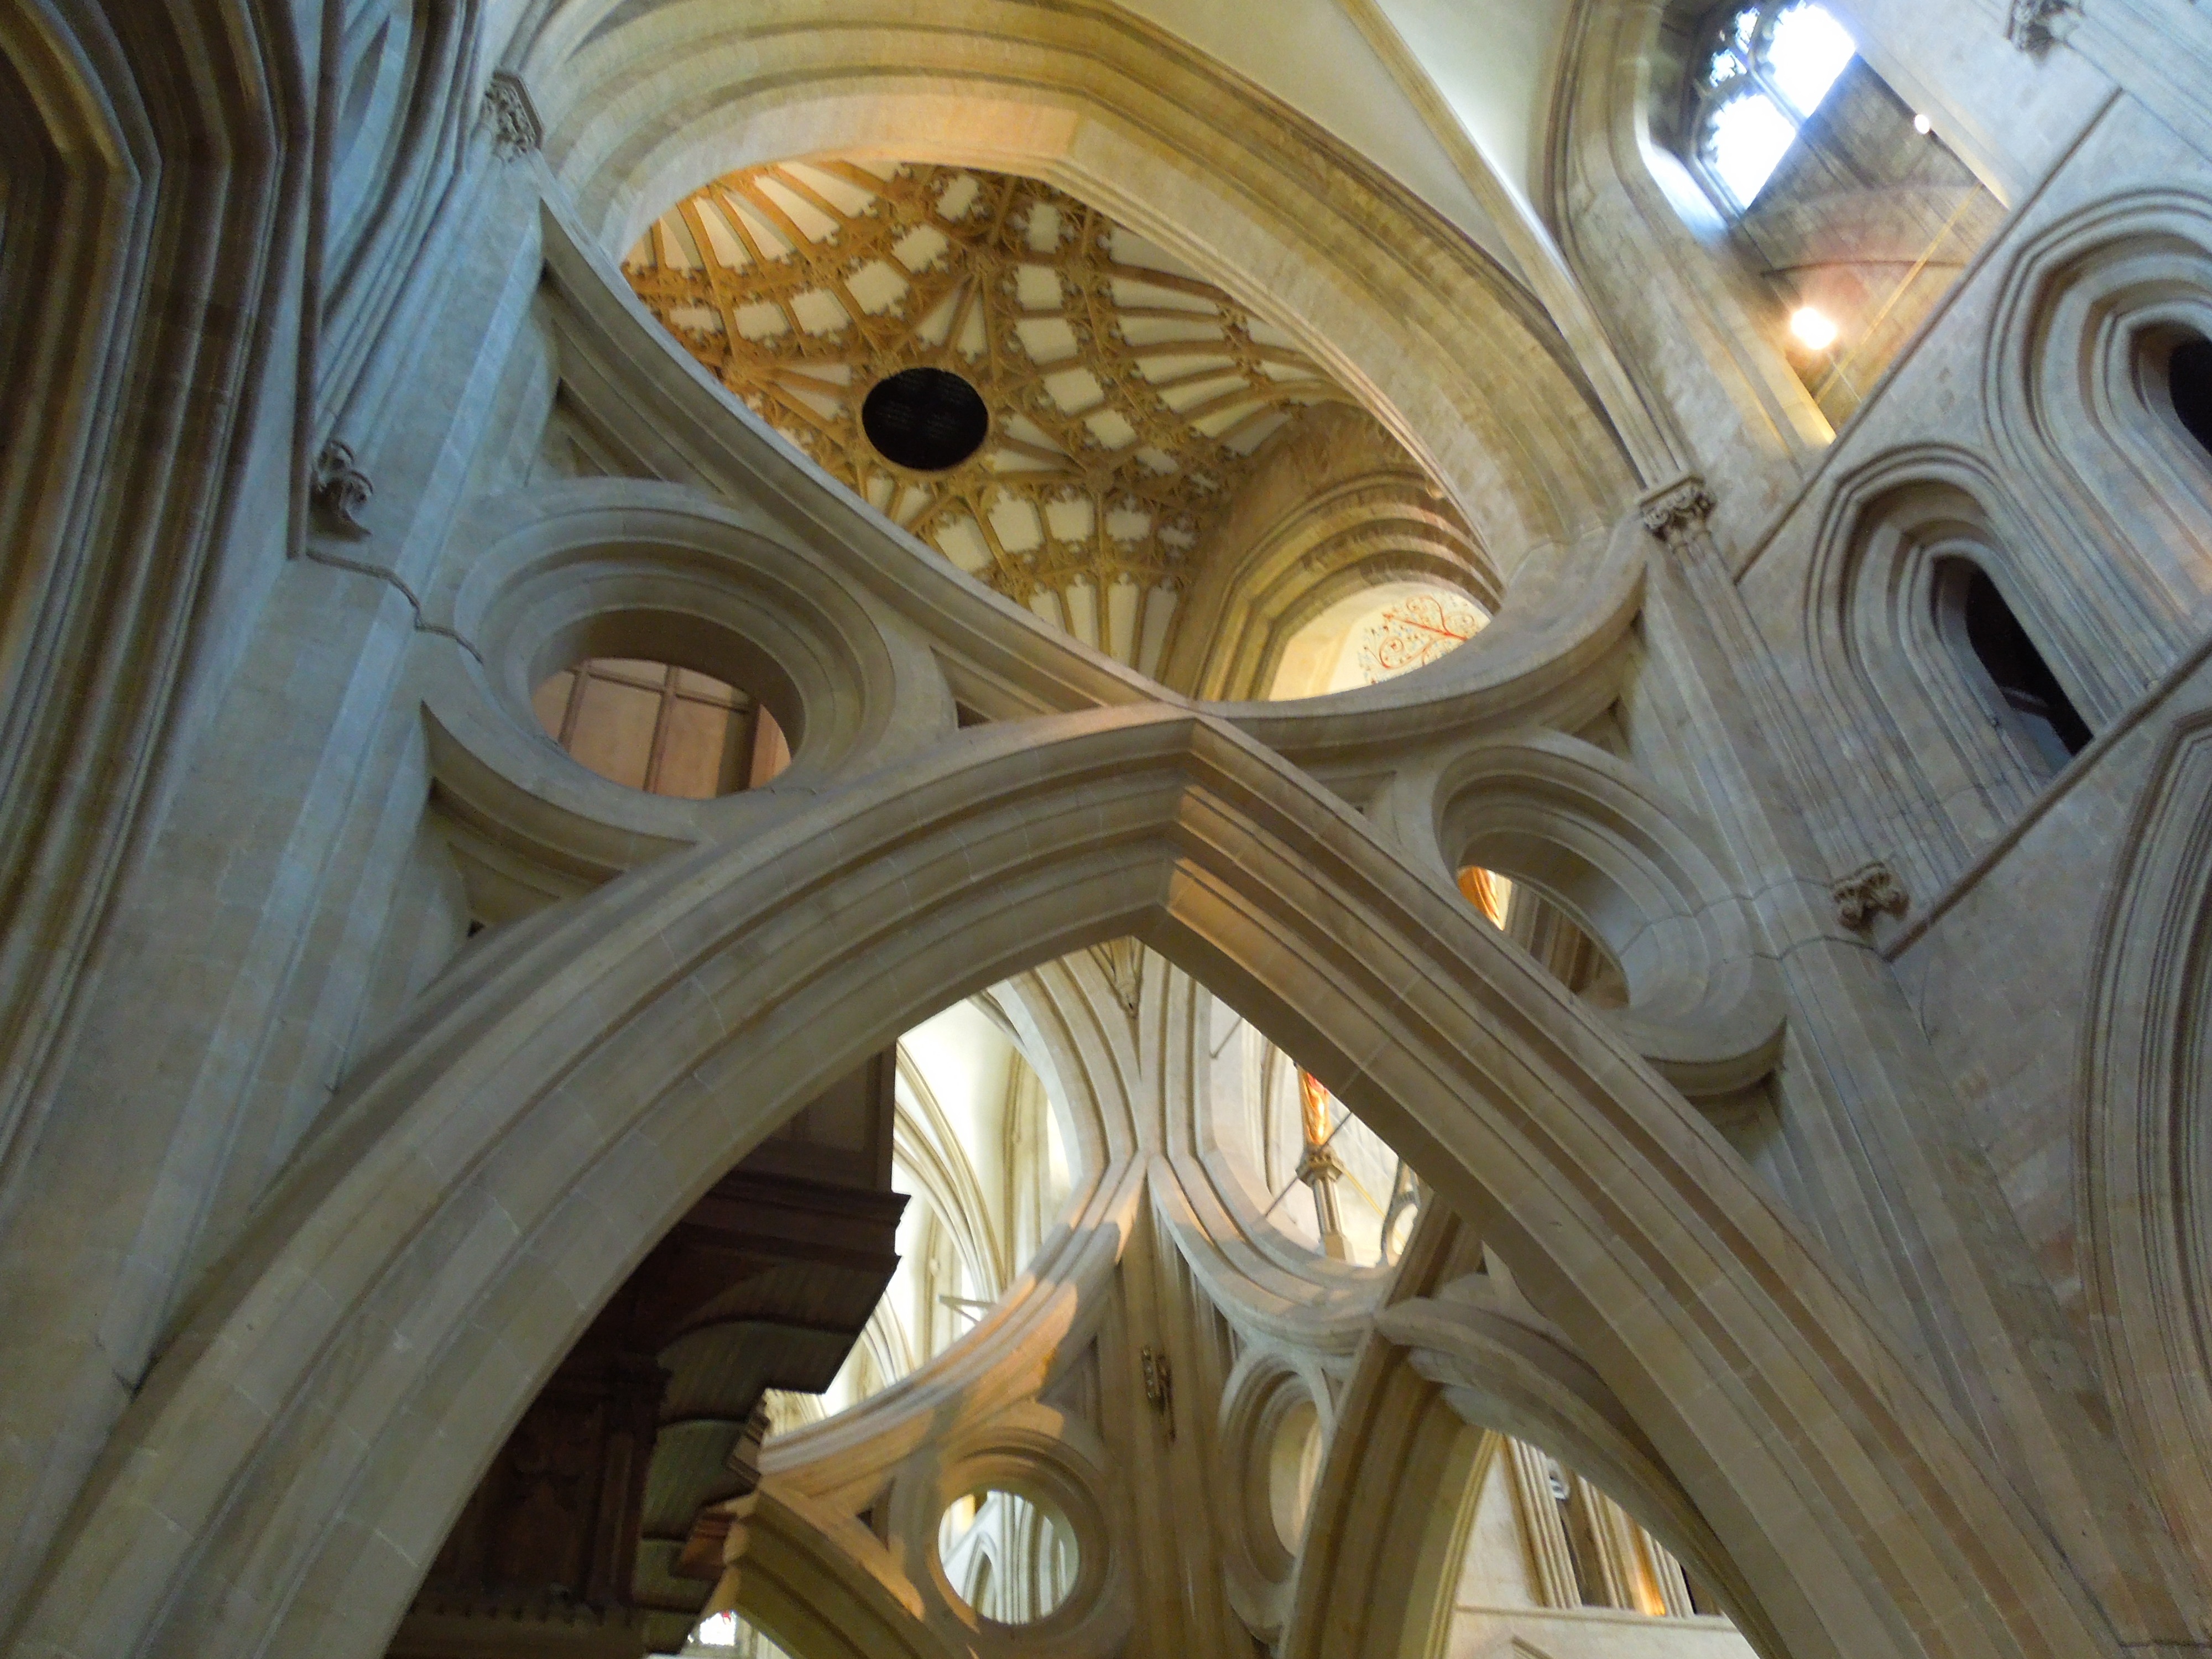
architecture, structure, building, arch, column, religion, church, cathedral, gothic, place of worship, places of interest, uk, england, sculpture, monastery, symmetry, christianity, vault, basilica, wells, united kingdom, gothic architecture, wells cathedral, cathedral of wells, scissor arches